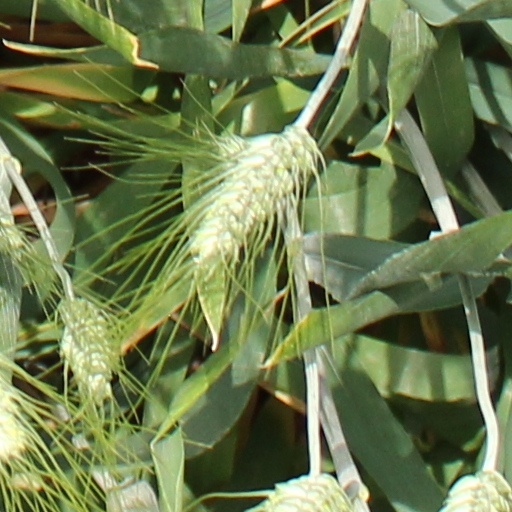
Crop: wheat